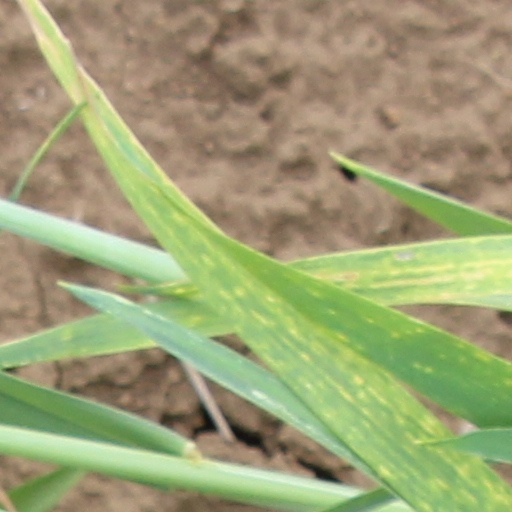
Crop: wheat